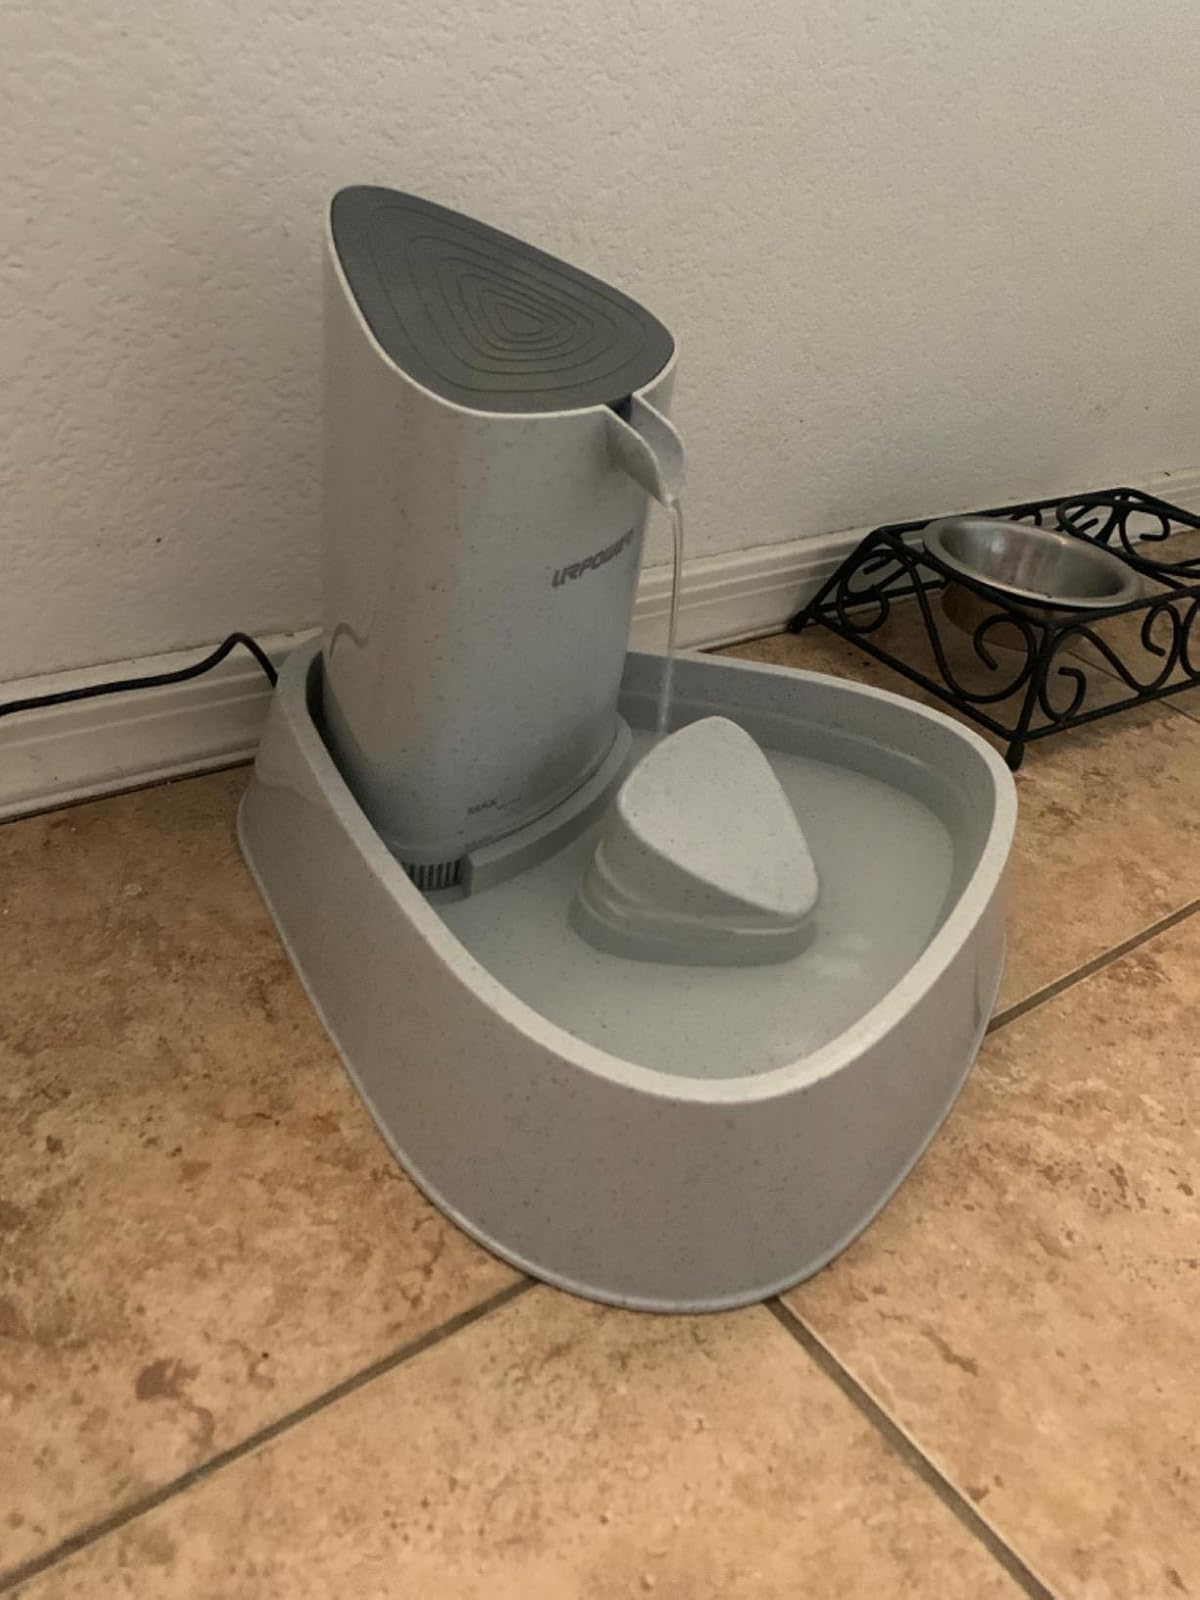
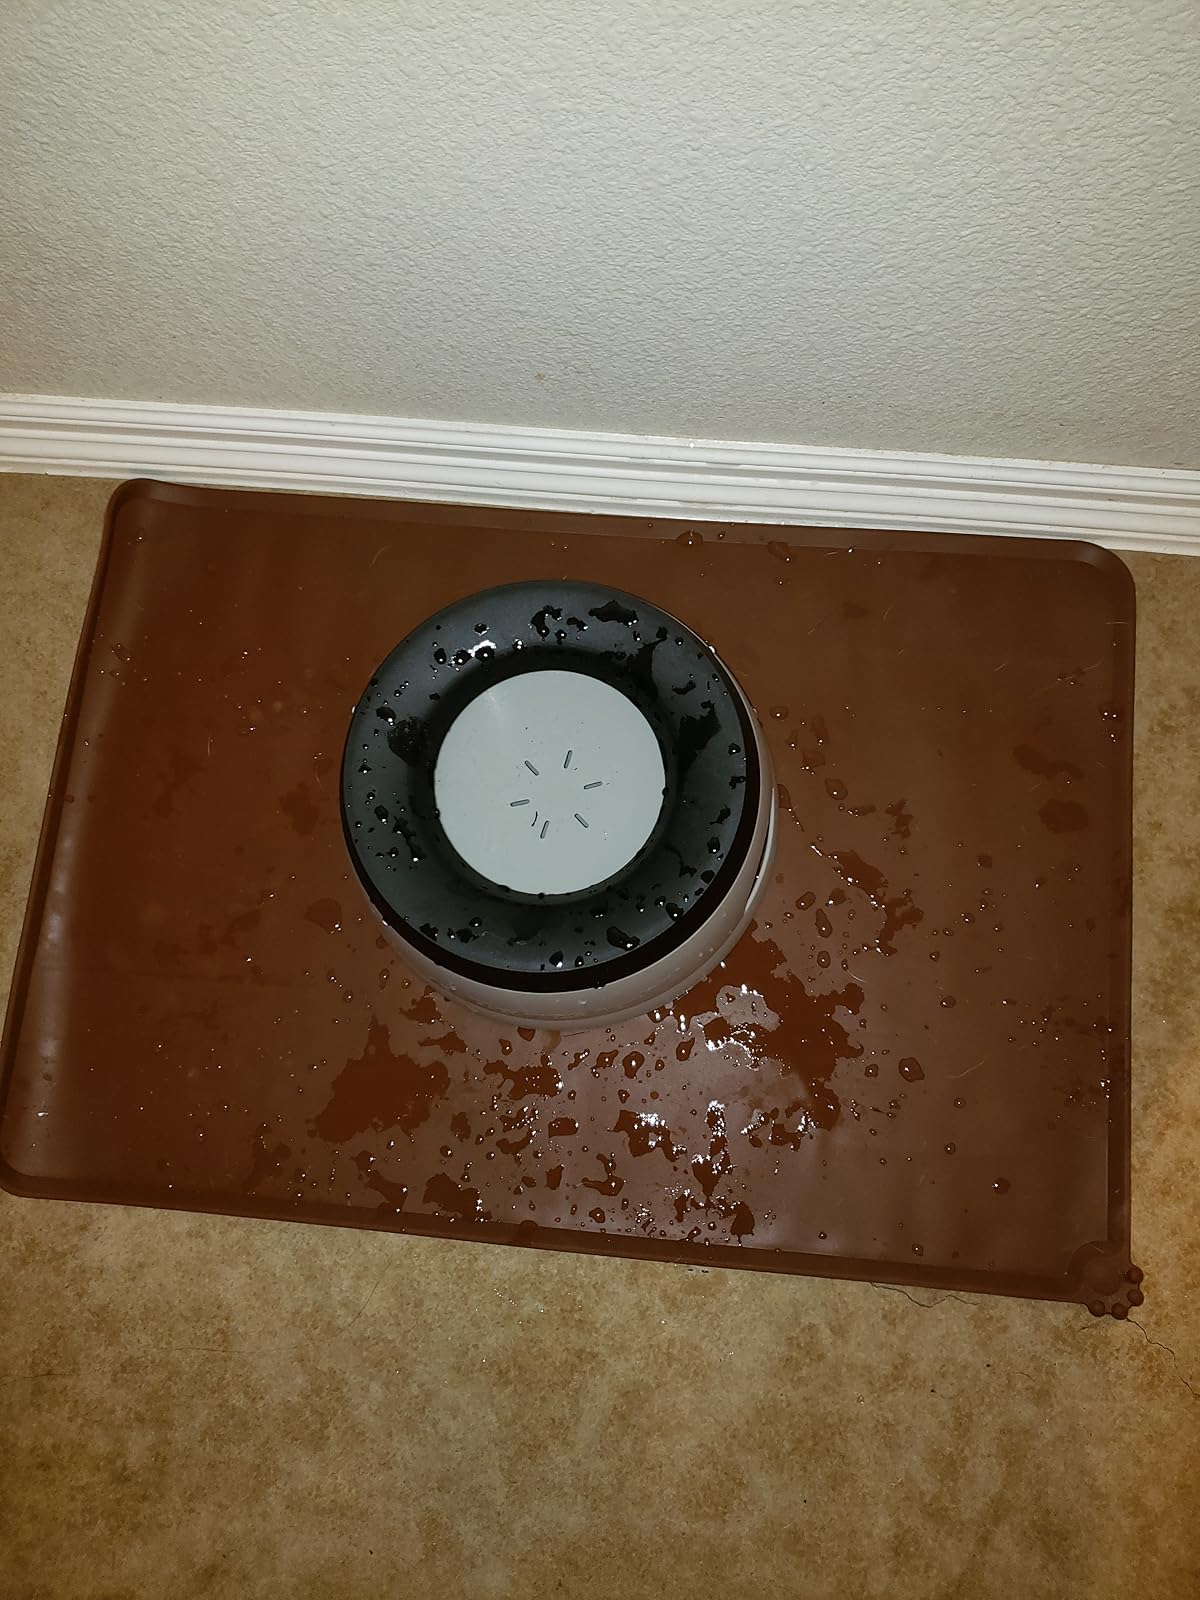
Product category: items_bowl
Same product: no